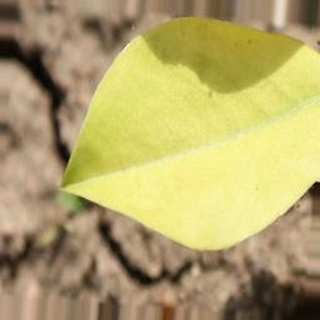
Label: groundnut_nutrition_deficiency